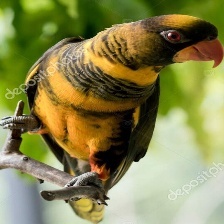
Species: DUSKY LORY
Scientific name: PSEUDEOS FUSCATA
ImageNet parent category: lorikeet